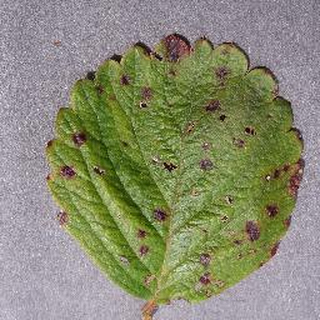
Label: strawberry_leaf_scorch